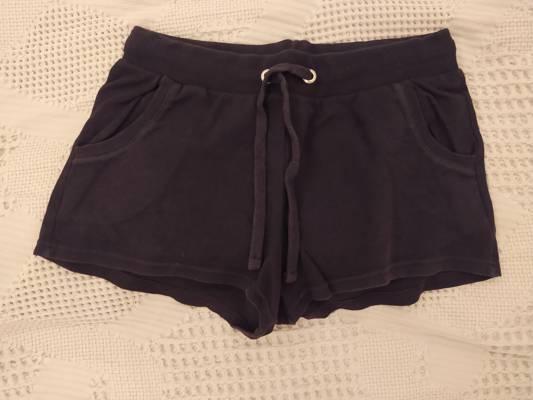
Waste category: clothes